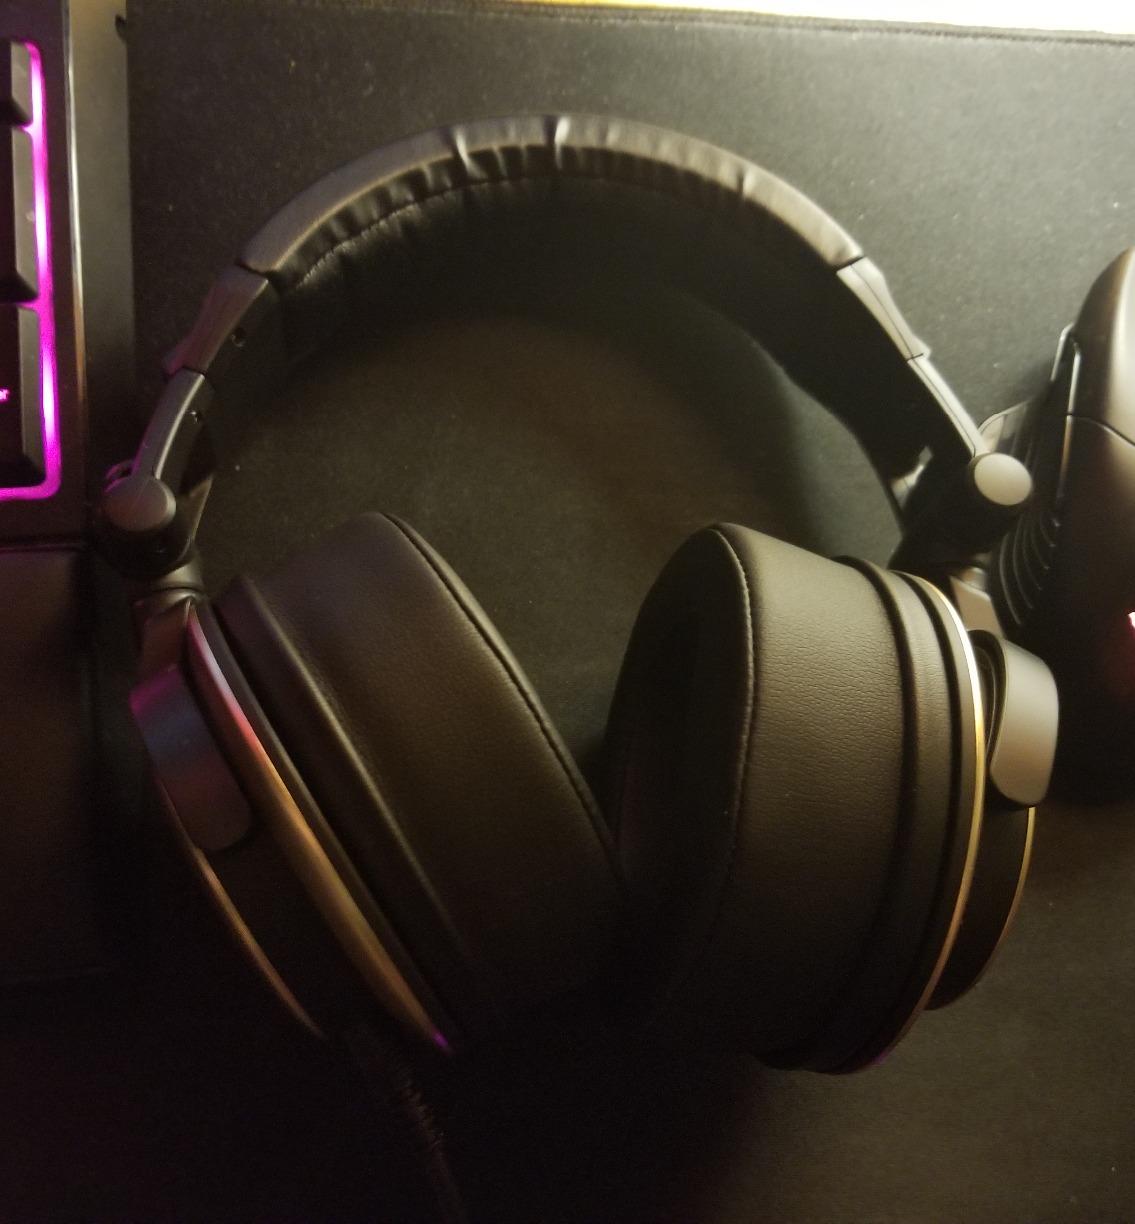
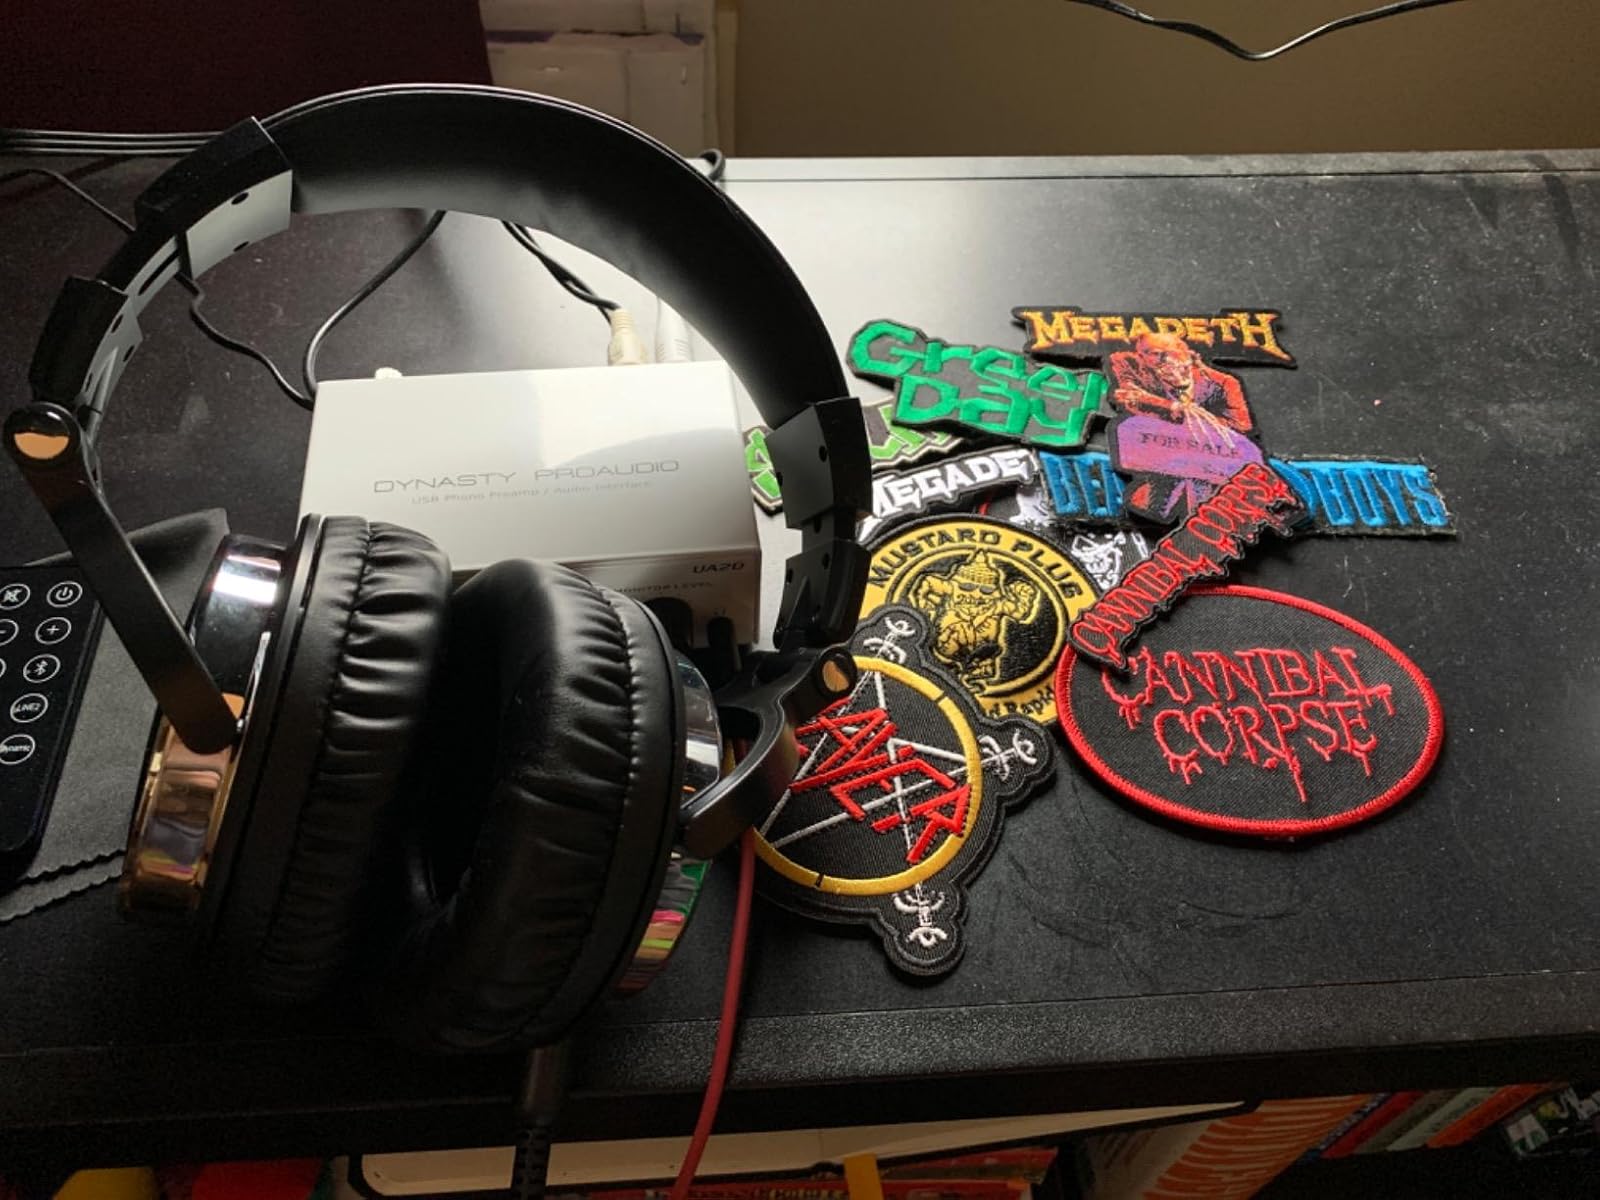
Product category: headphones
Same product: no